Sir William Douglas, 1st Baronet

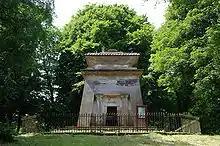
The Douglas Mausoleum

Sir William Douglas, 1st Baronet (died 1809) was a Scottish landowner and industrialist, best known for founding the planned town of Castle Douglas in the Stewartry of Kirkcudbright (now within Dumfries and Galloway), south-west Scotland.